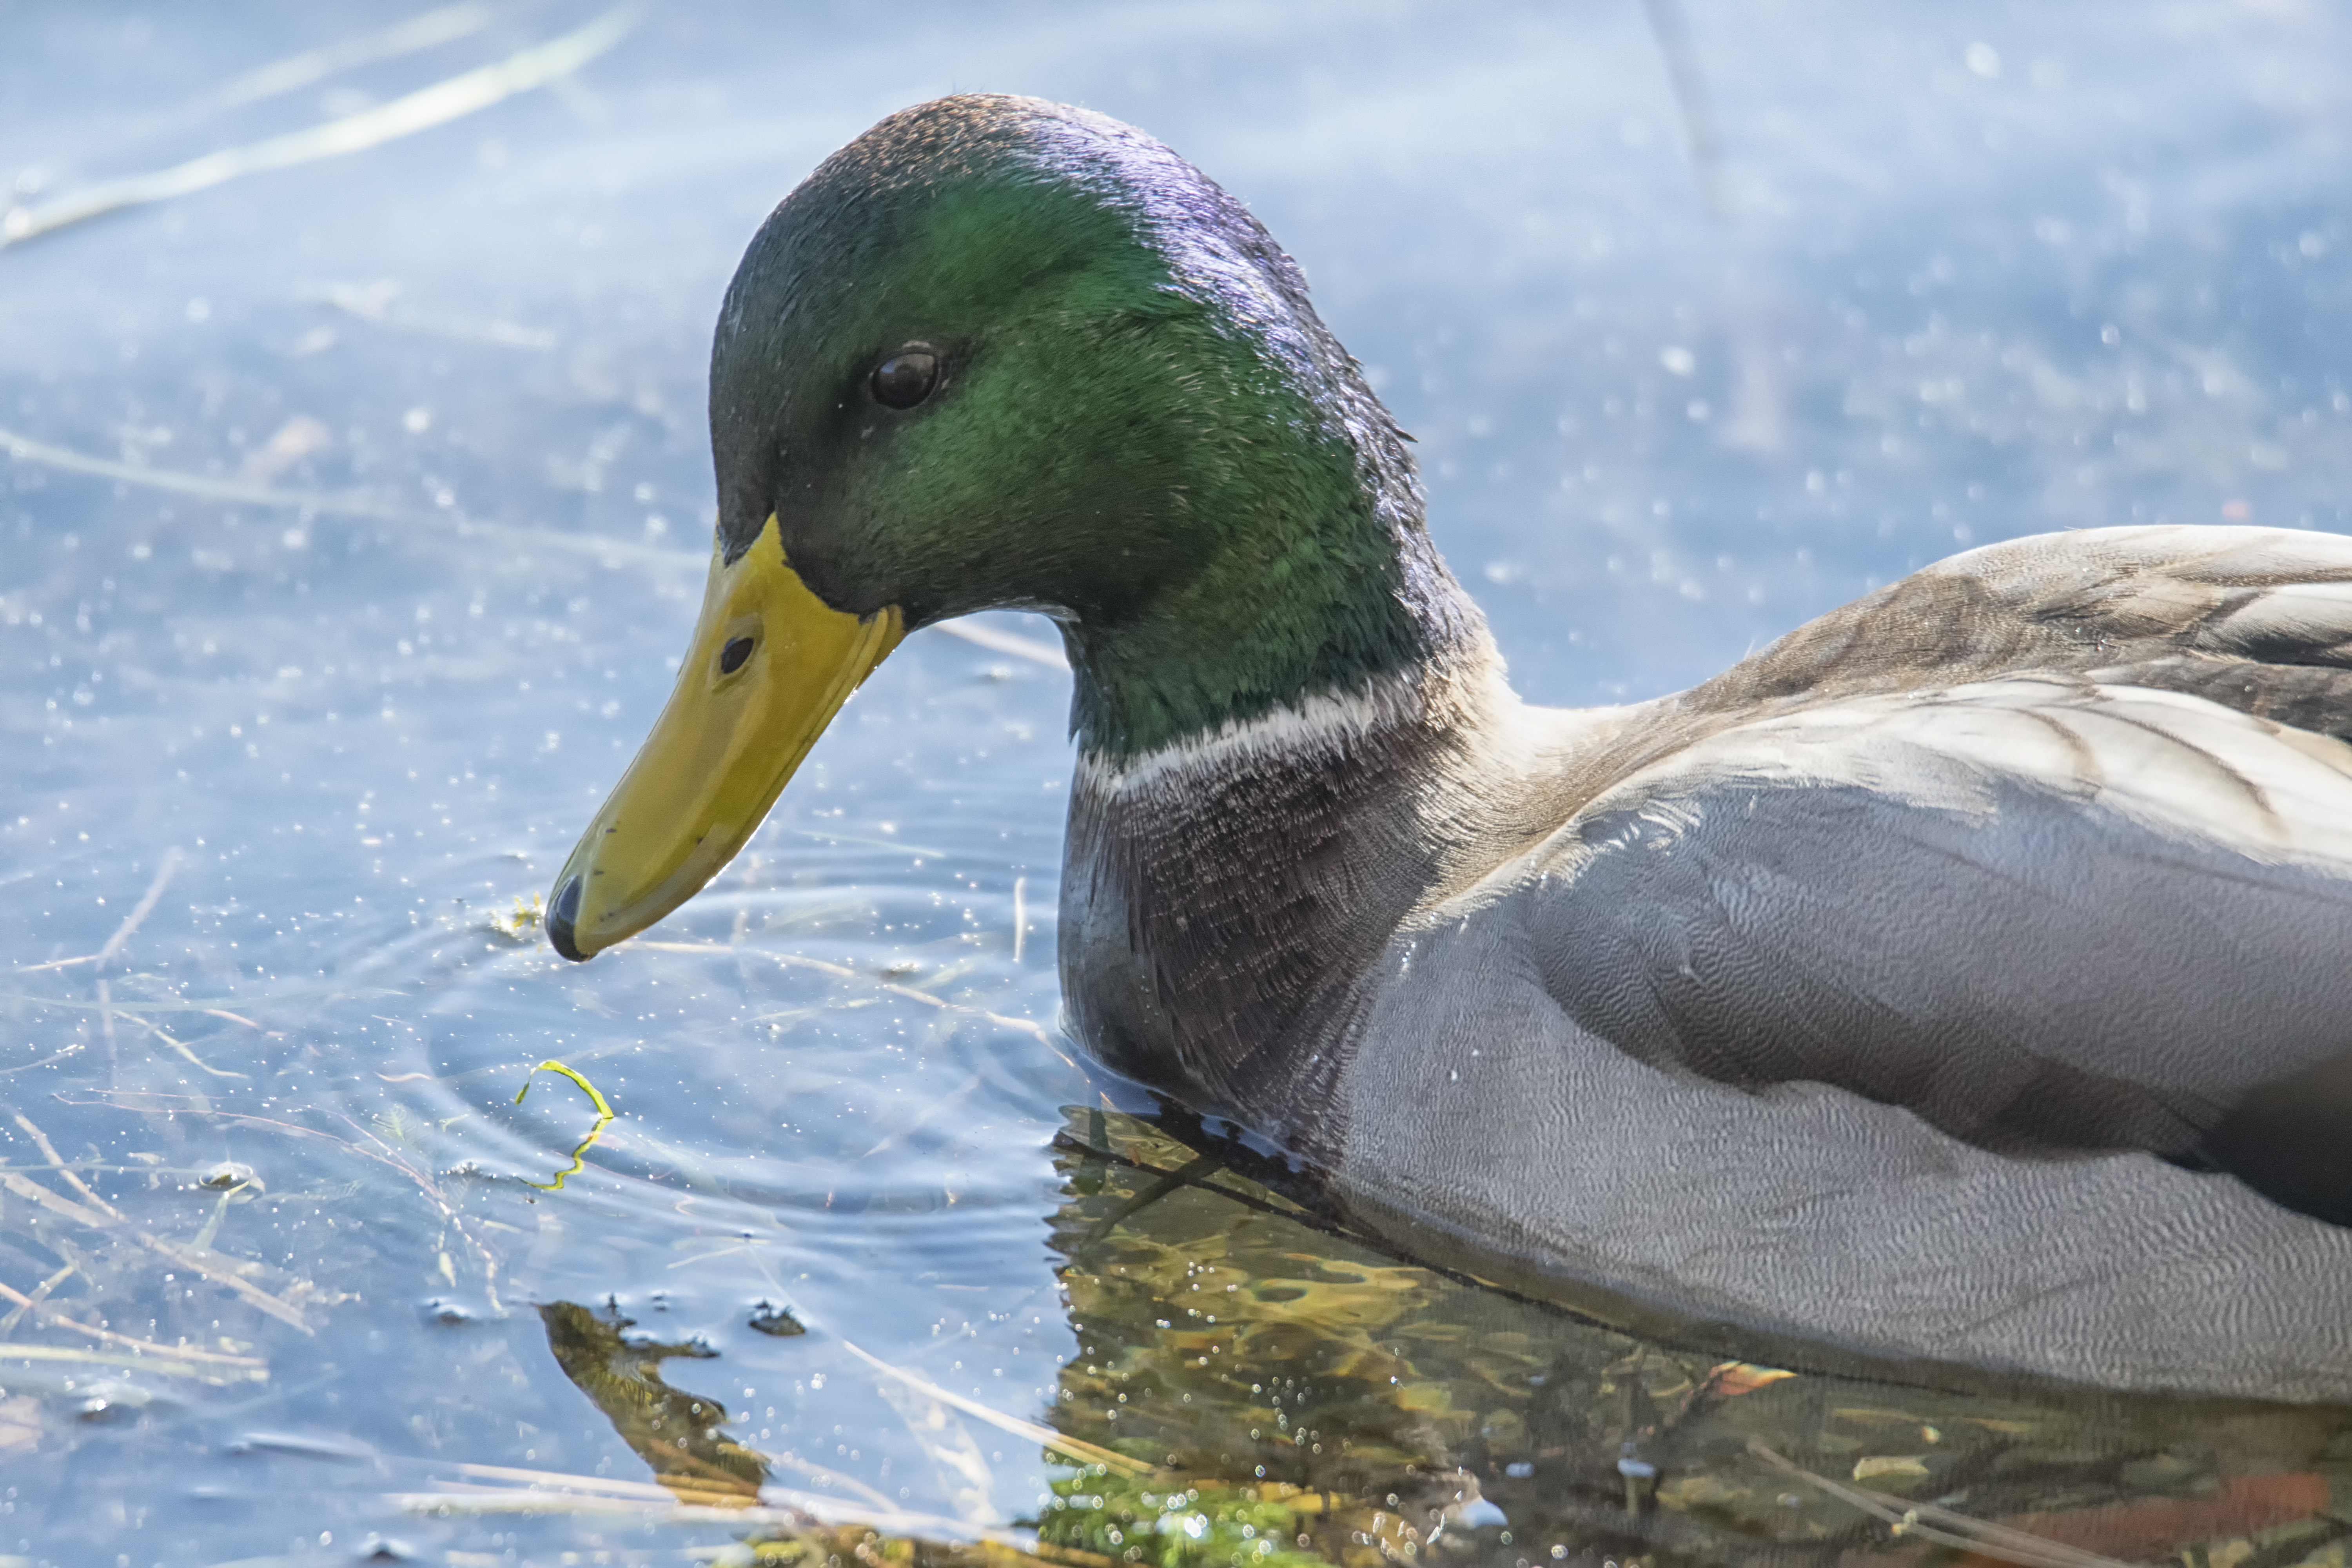
water, nature, bird, wildlife, beak, fauna, duck, canada, vertebrate, quebec, colvert, waterfowl, water bird, mallard, canard, sherbrooke, oiseau, ducks geese and swans